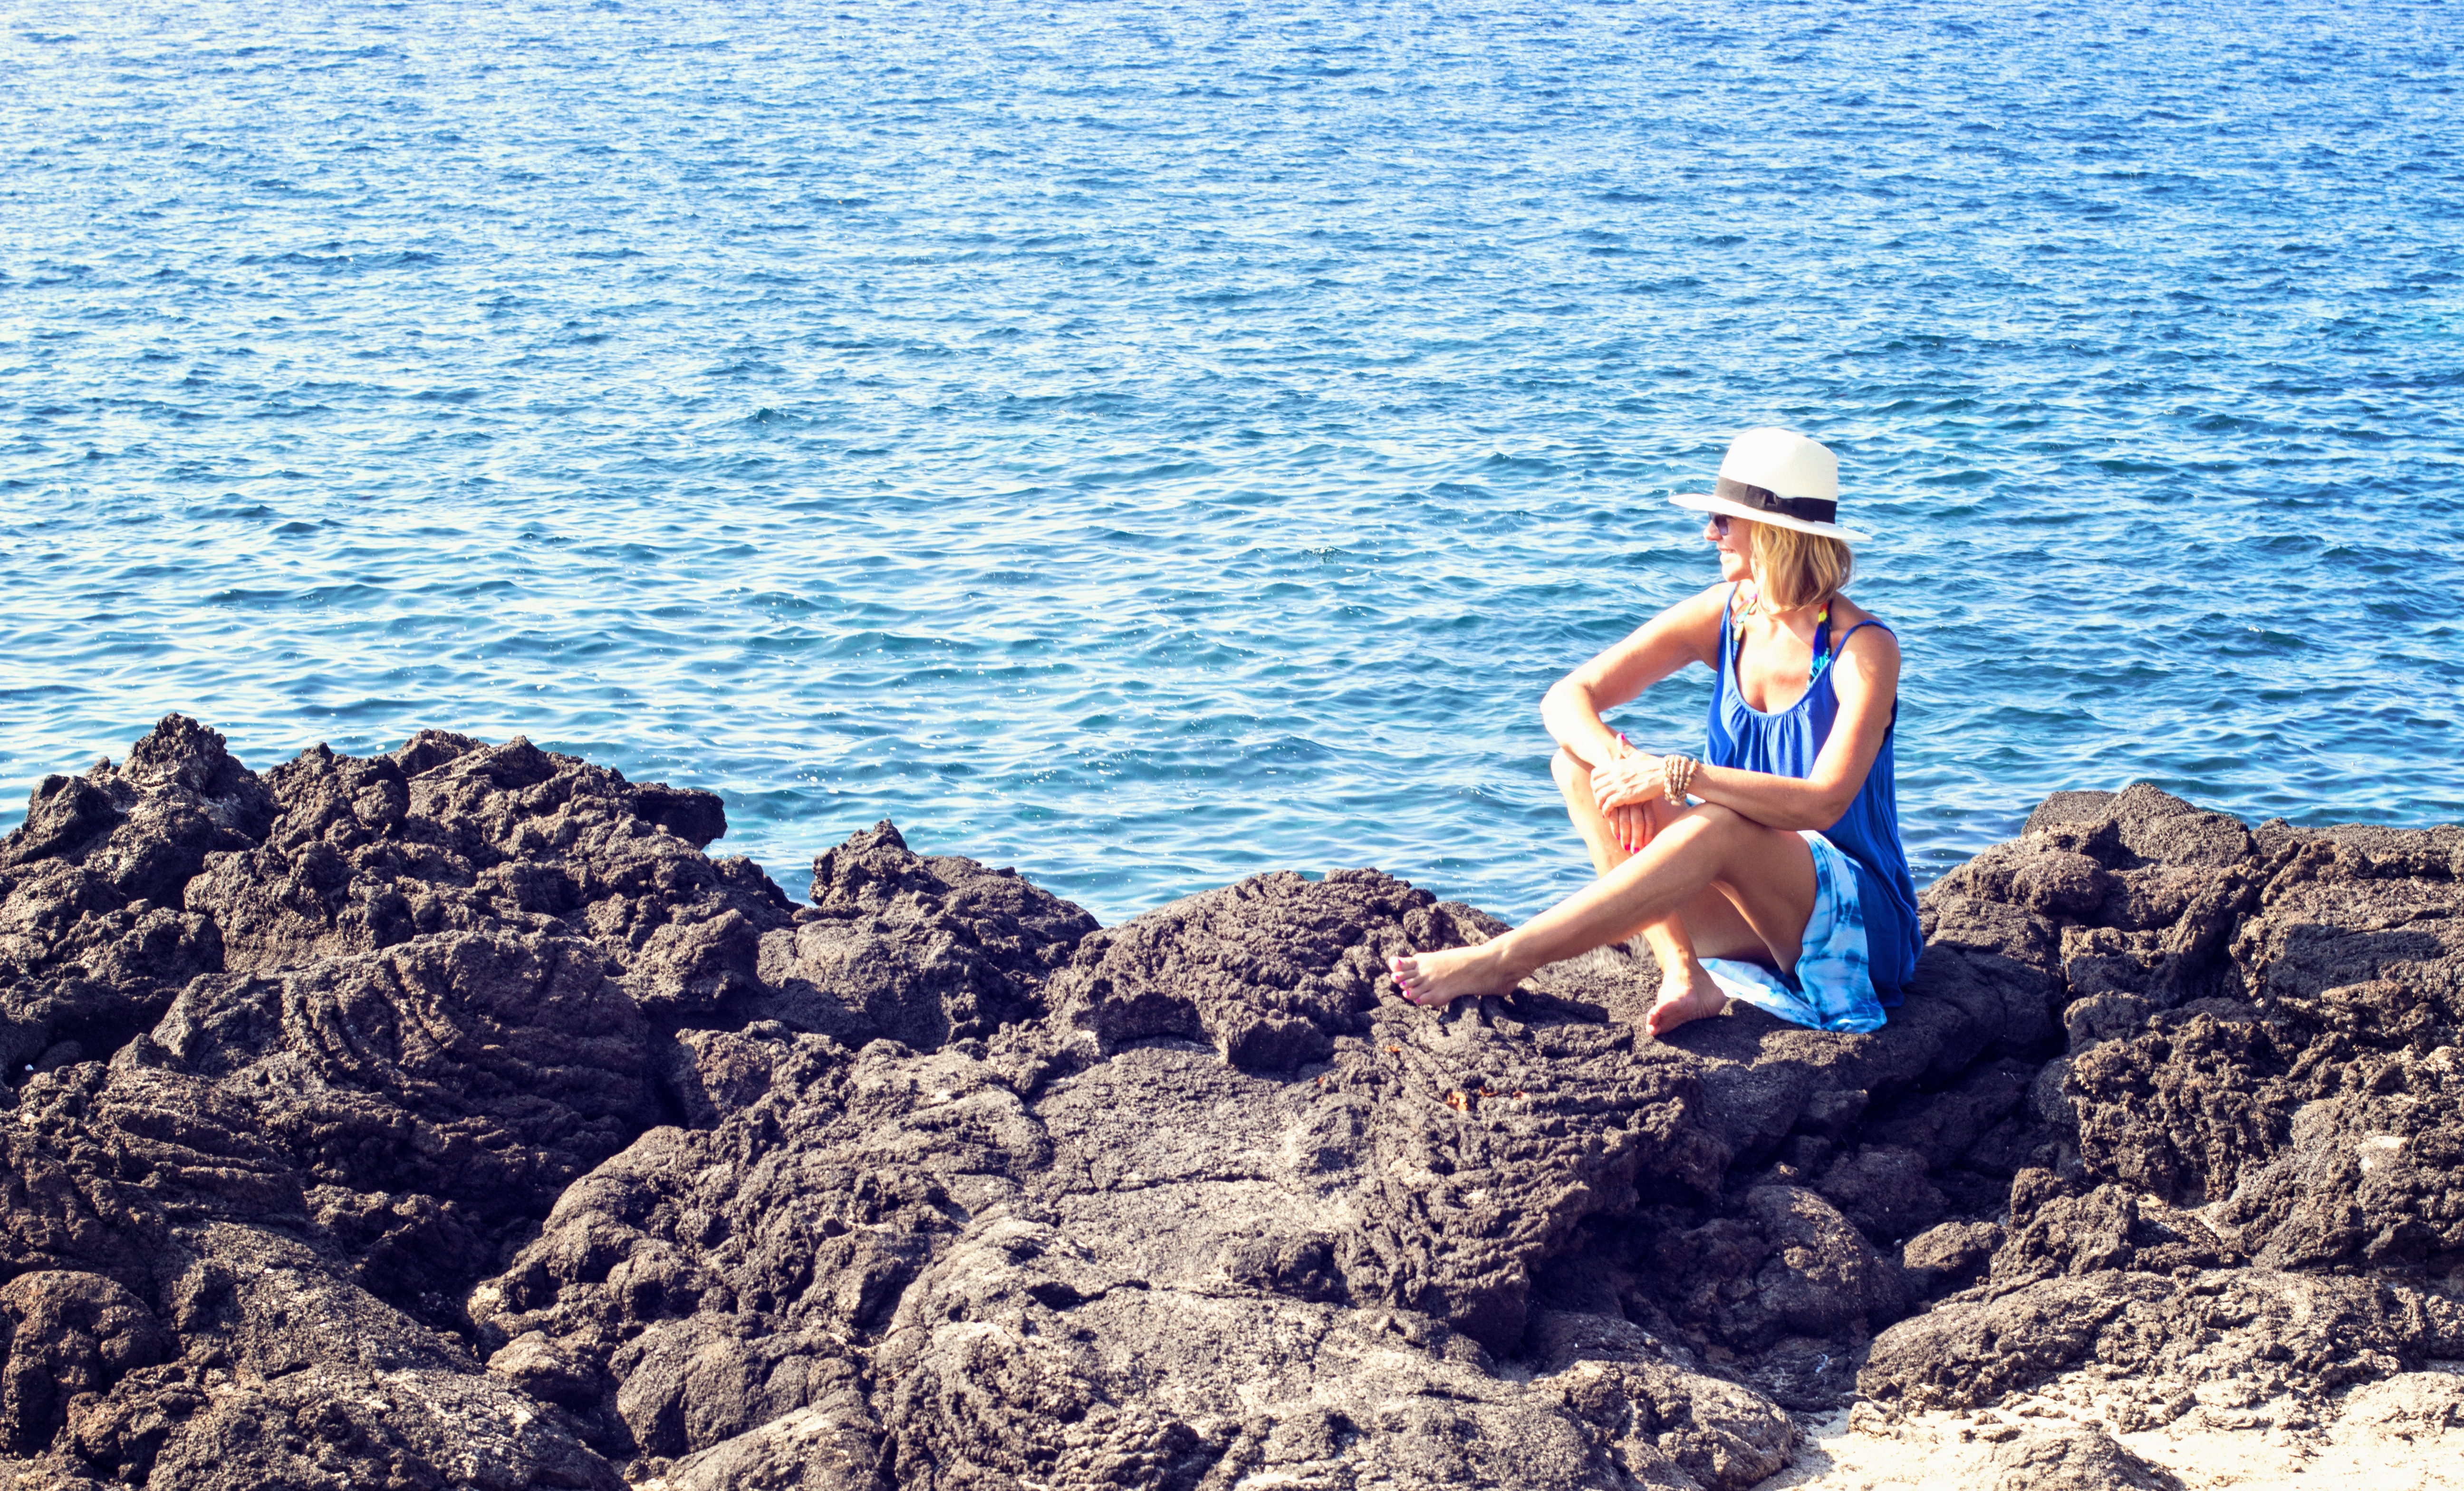
beach, landscape, sea, coast, water, nature, outdoor, sand, rock, ocean, sky, woman, shore, summer, vacation, travel, coastline, shoreline, reflection, paradise, scenic, tropical, seascape, scenery, usa, america, holiday, island, blue, hawaii, tourism, straw hat, sunny, resort, reflective, dramatic, lava, hawaiian, pacific, human positions